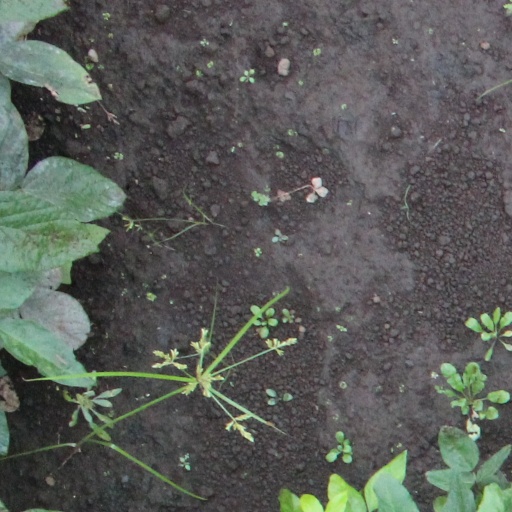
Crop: soybean